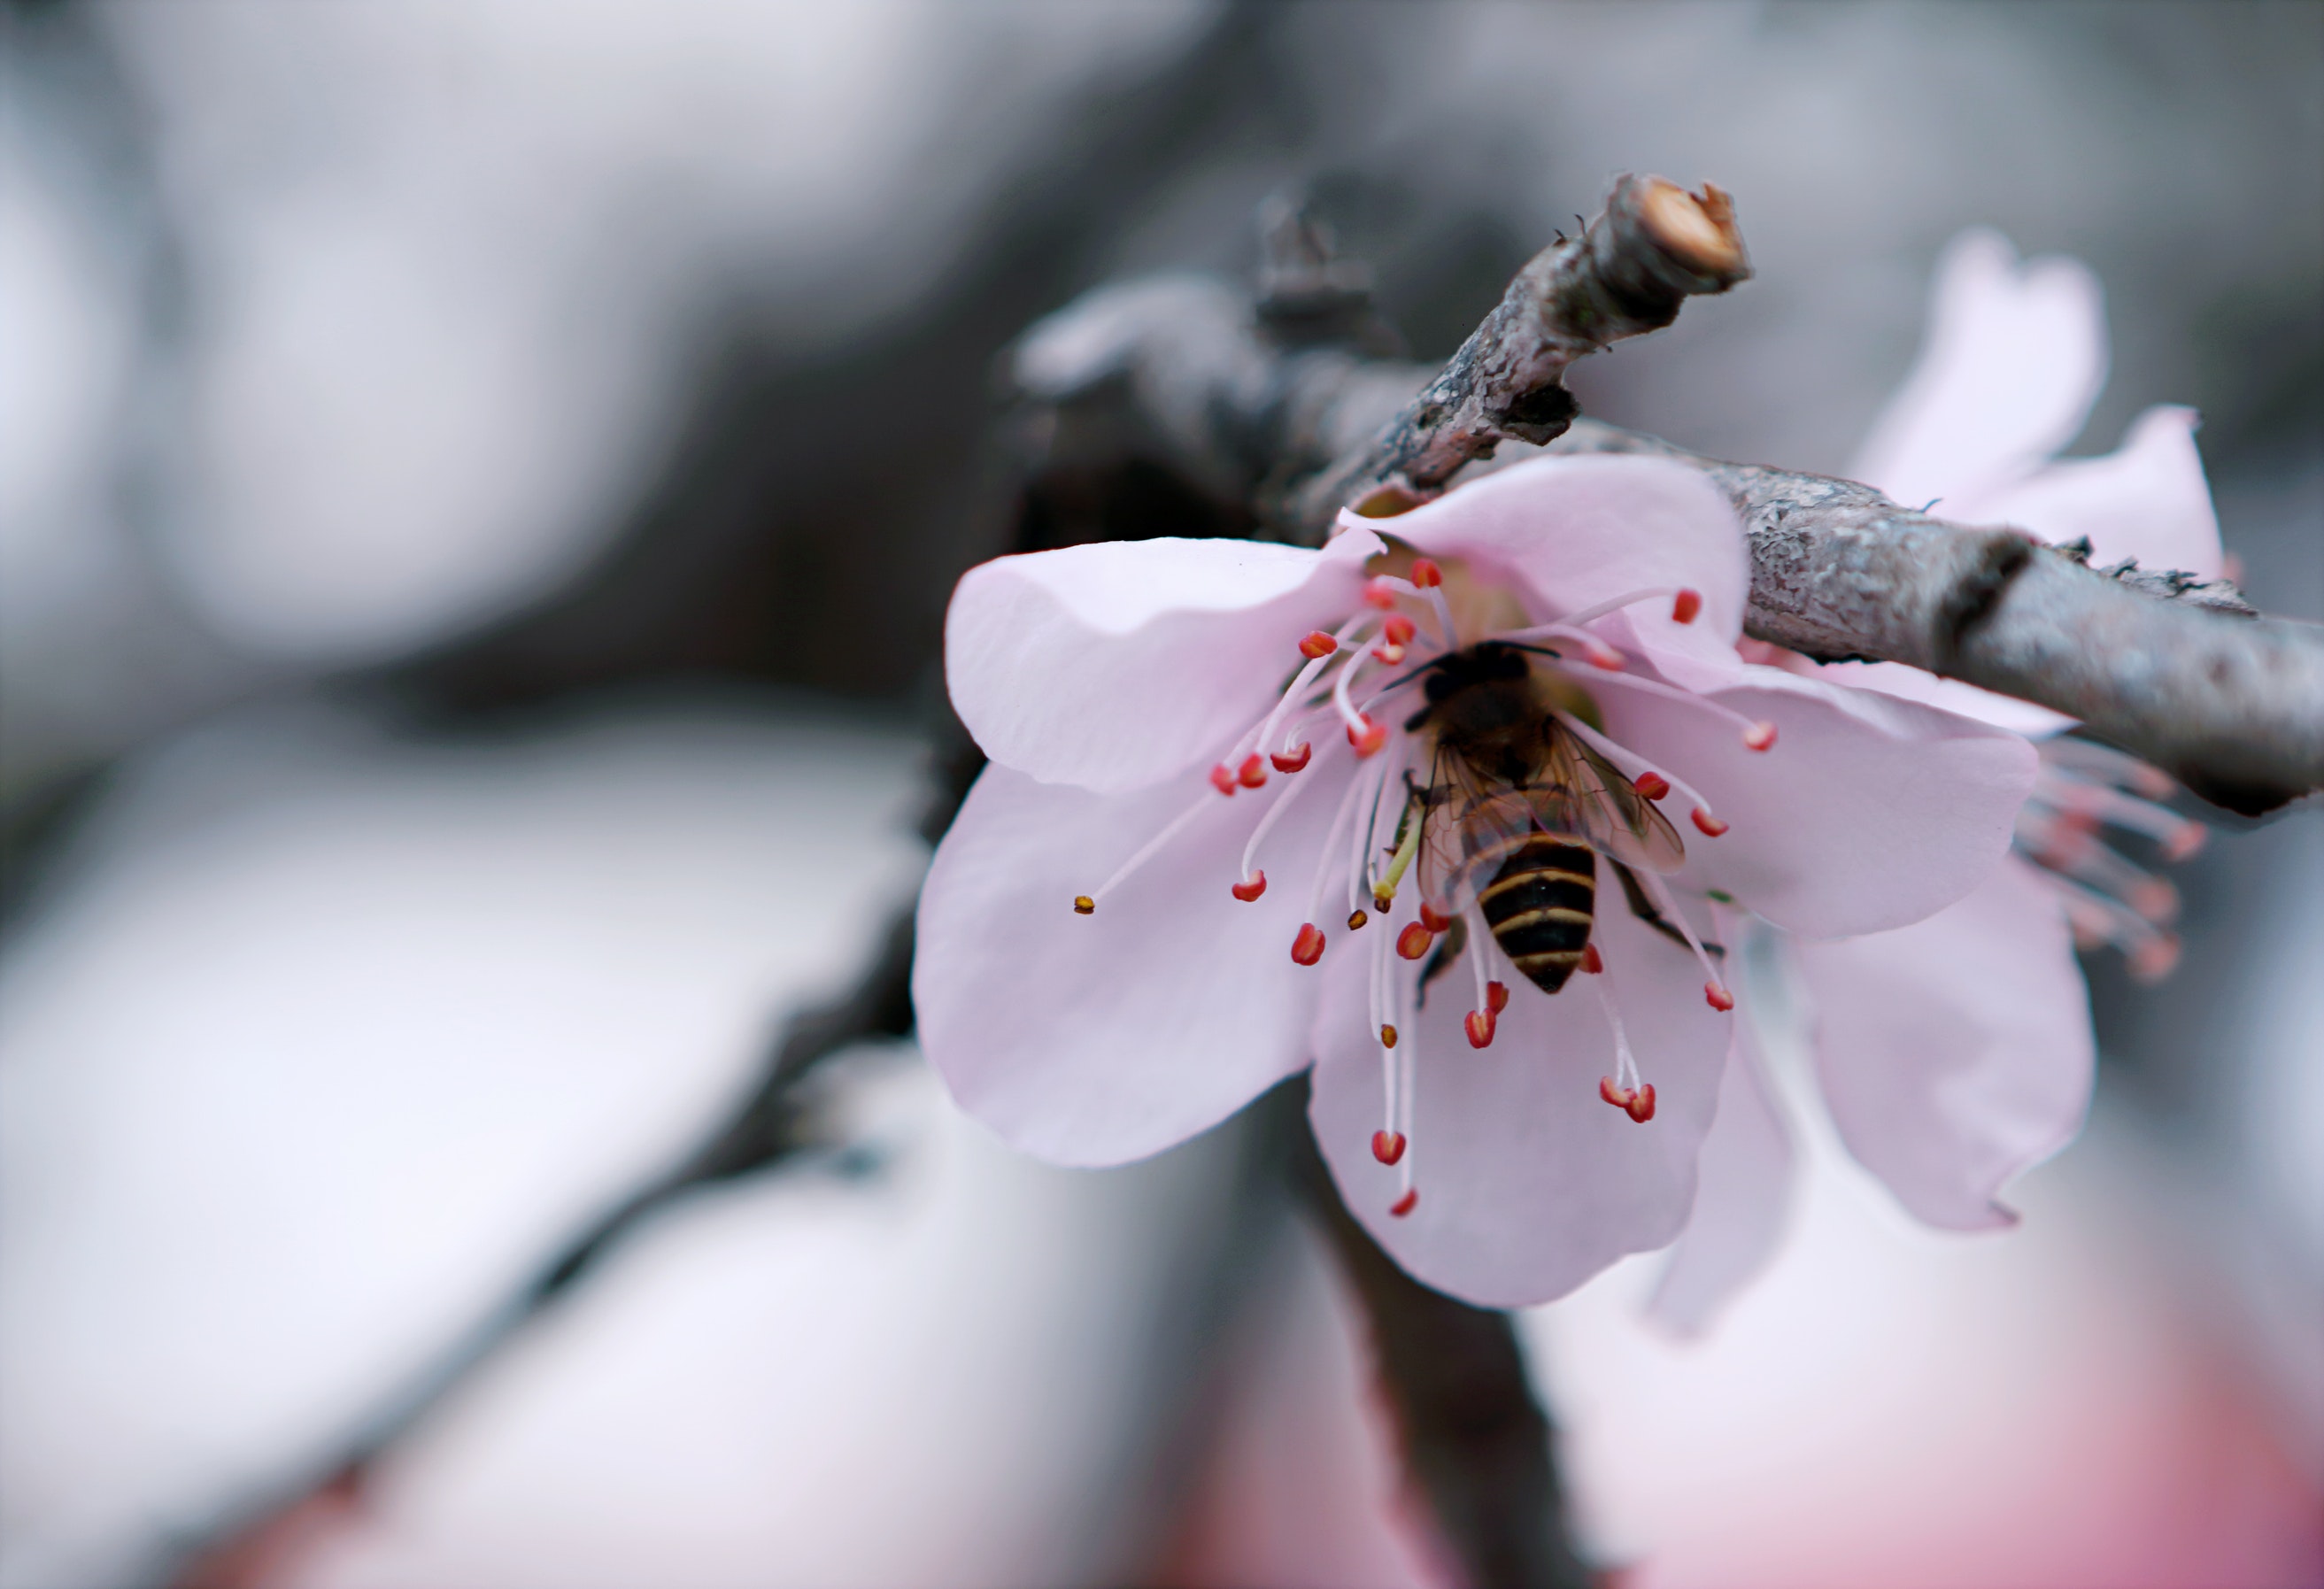
flower, blossom, petal, spring, branch, twig, plant, cherry blossom, pink, close up, flowering plant, tree, prunus, pollen, plant stem, bud